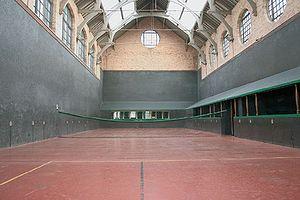
Le jeu de paume est un sport, pratiqué depuis plusieurs millénaires. Initialement joué à main nue ou gantée de cuir, il est ensuite devenu un sport de raquettes. Il est l'ancêtre direct de la pelote basque, de la pelote valencienne, de la balle pelote, du jeu de balle au tambourin, du tennis et plus généralement de tous les sports de raquette. Un joueur de paume est un paumier ou paumiste. Dans les jeux de paume, on trouve deux disciplines : la courte paume qui se joue en salle avec une galerie et la longue paume qui se joue en extérieur. Cet article porte sur la courte paume.